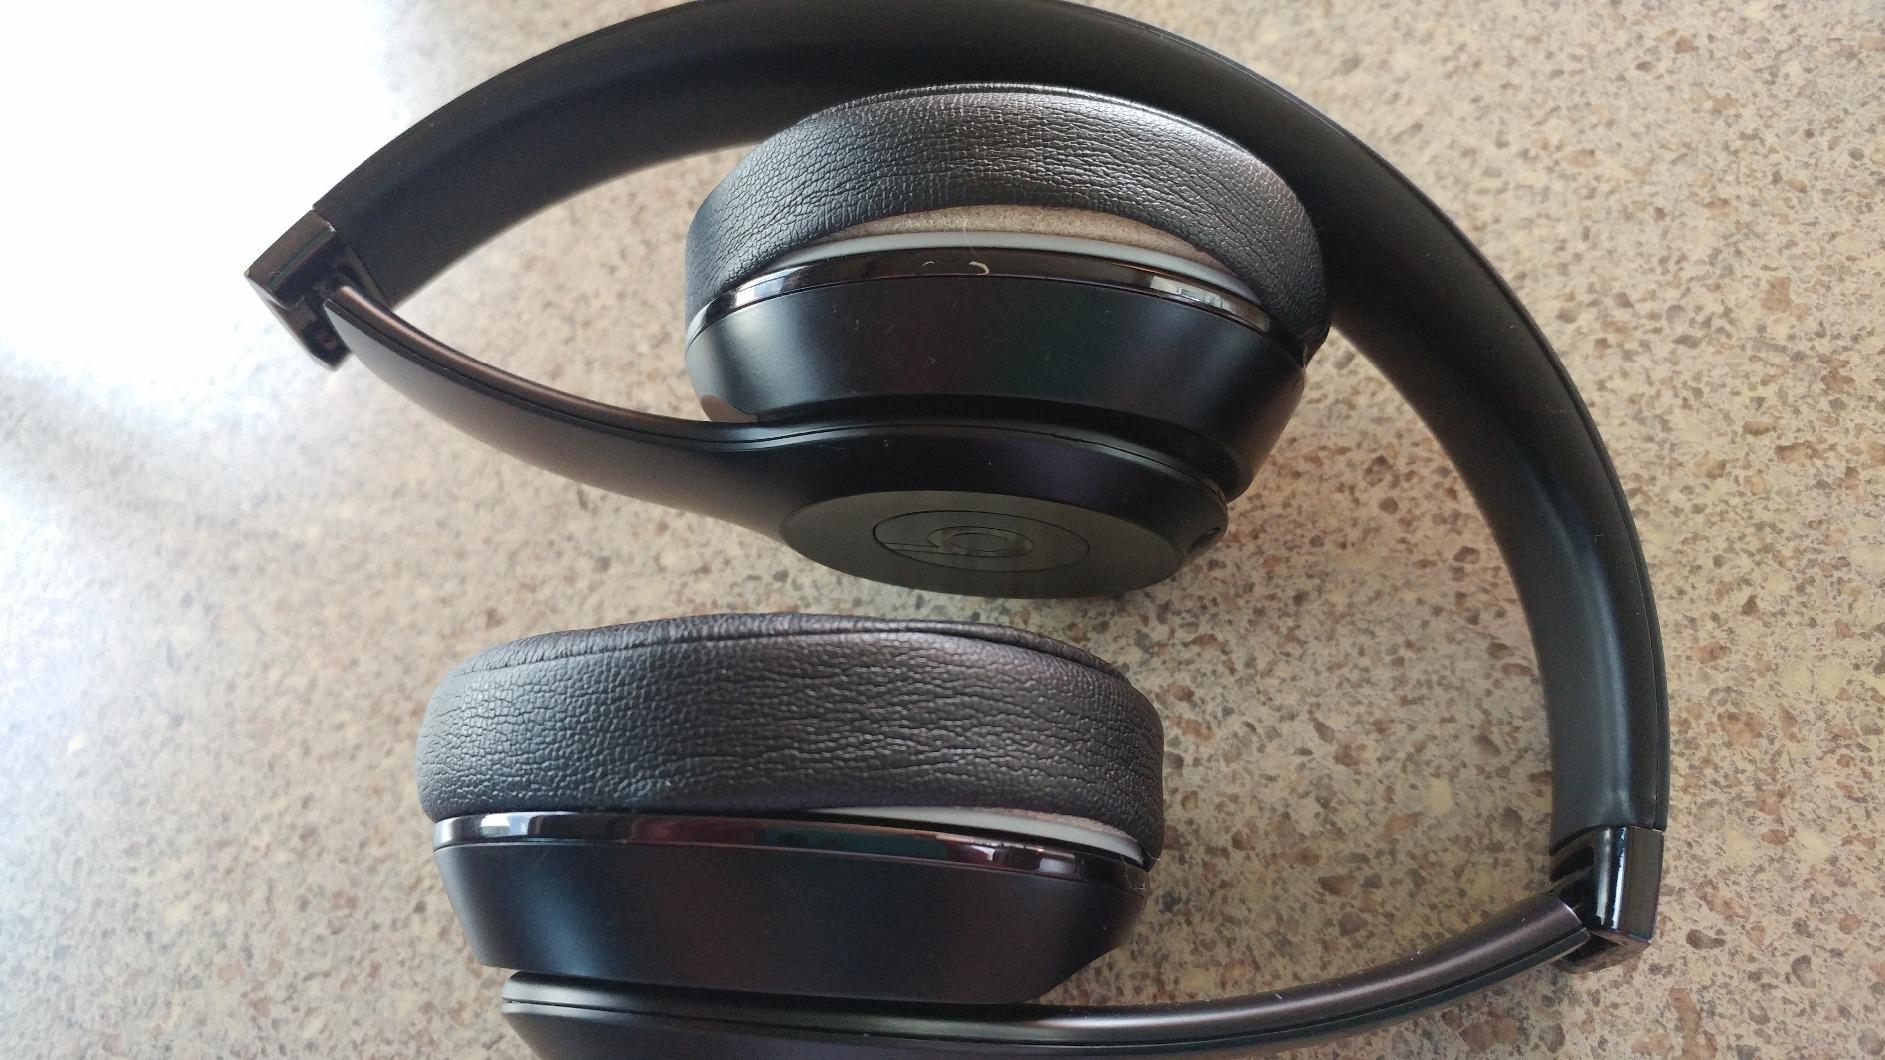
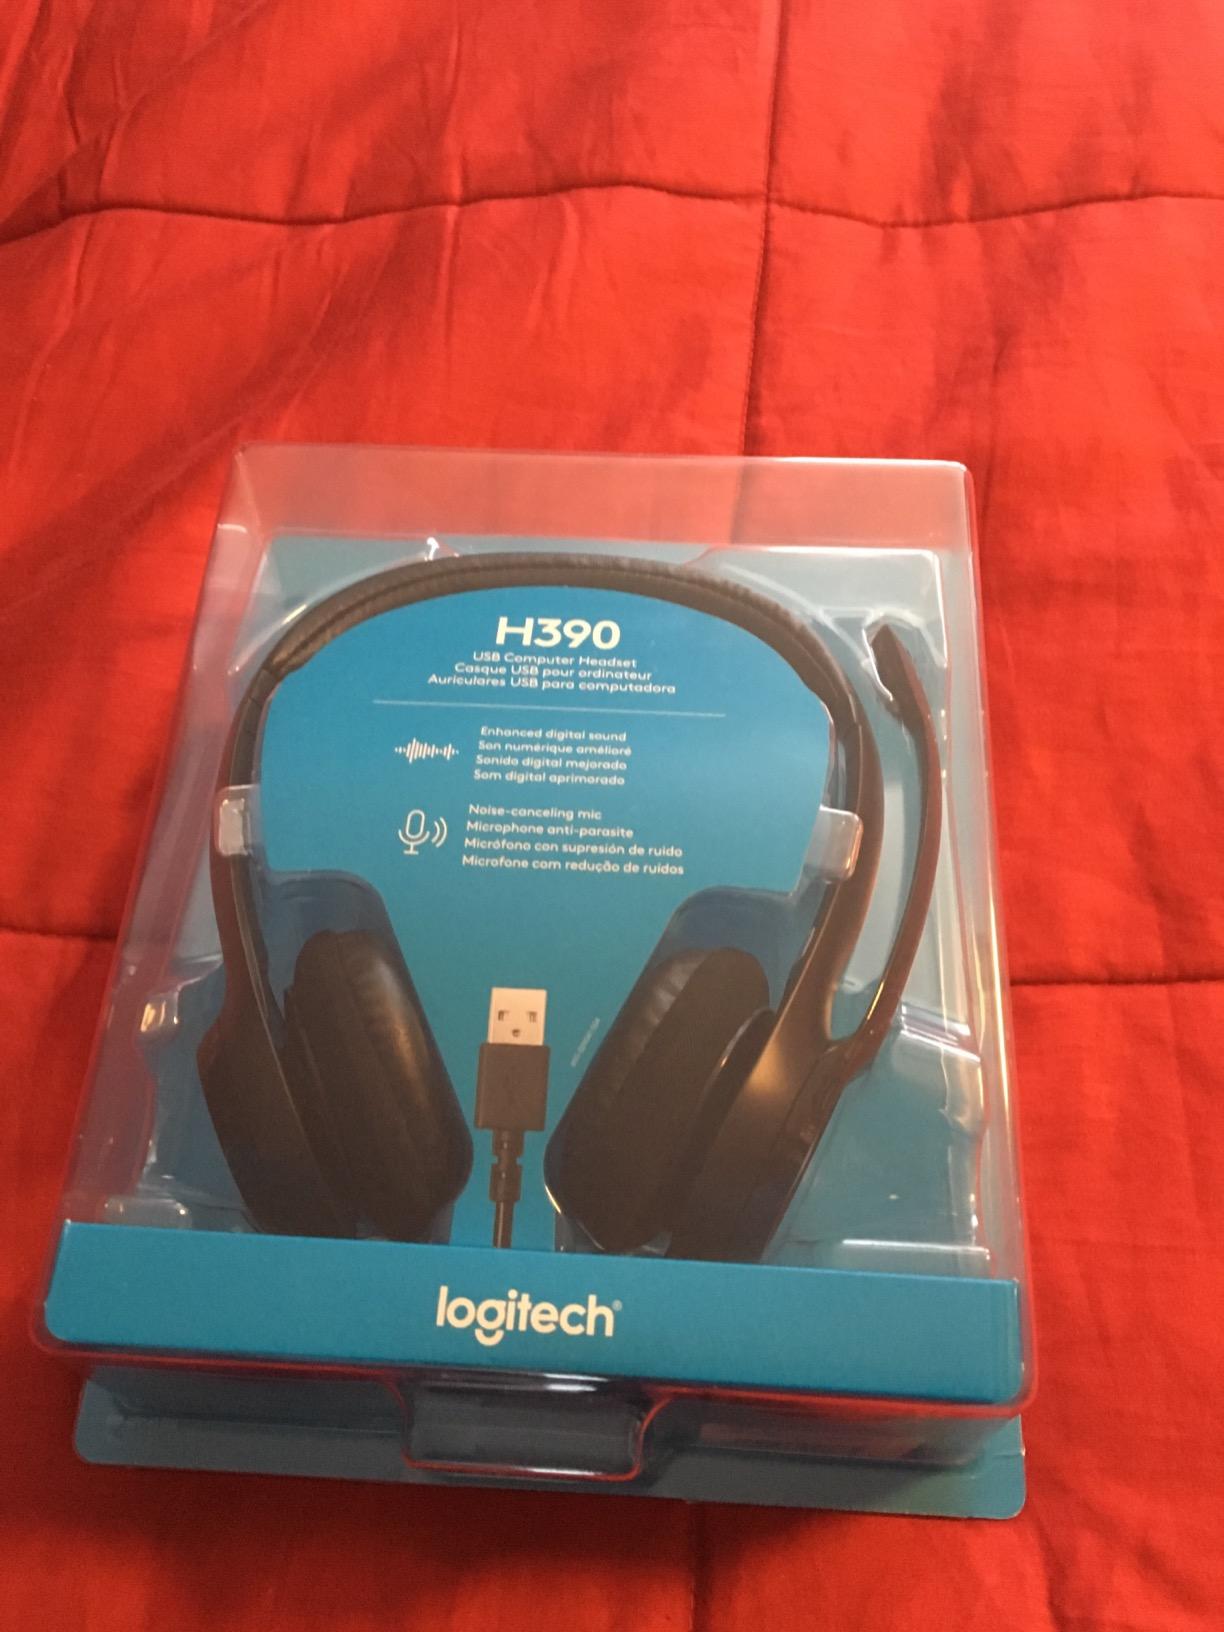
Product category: headphones
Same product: no